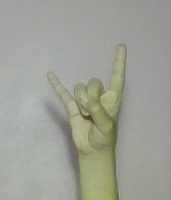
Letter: la